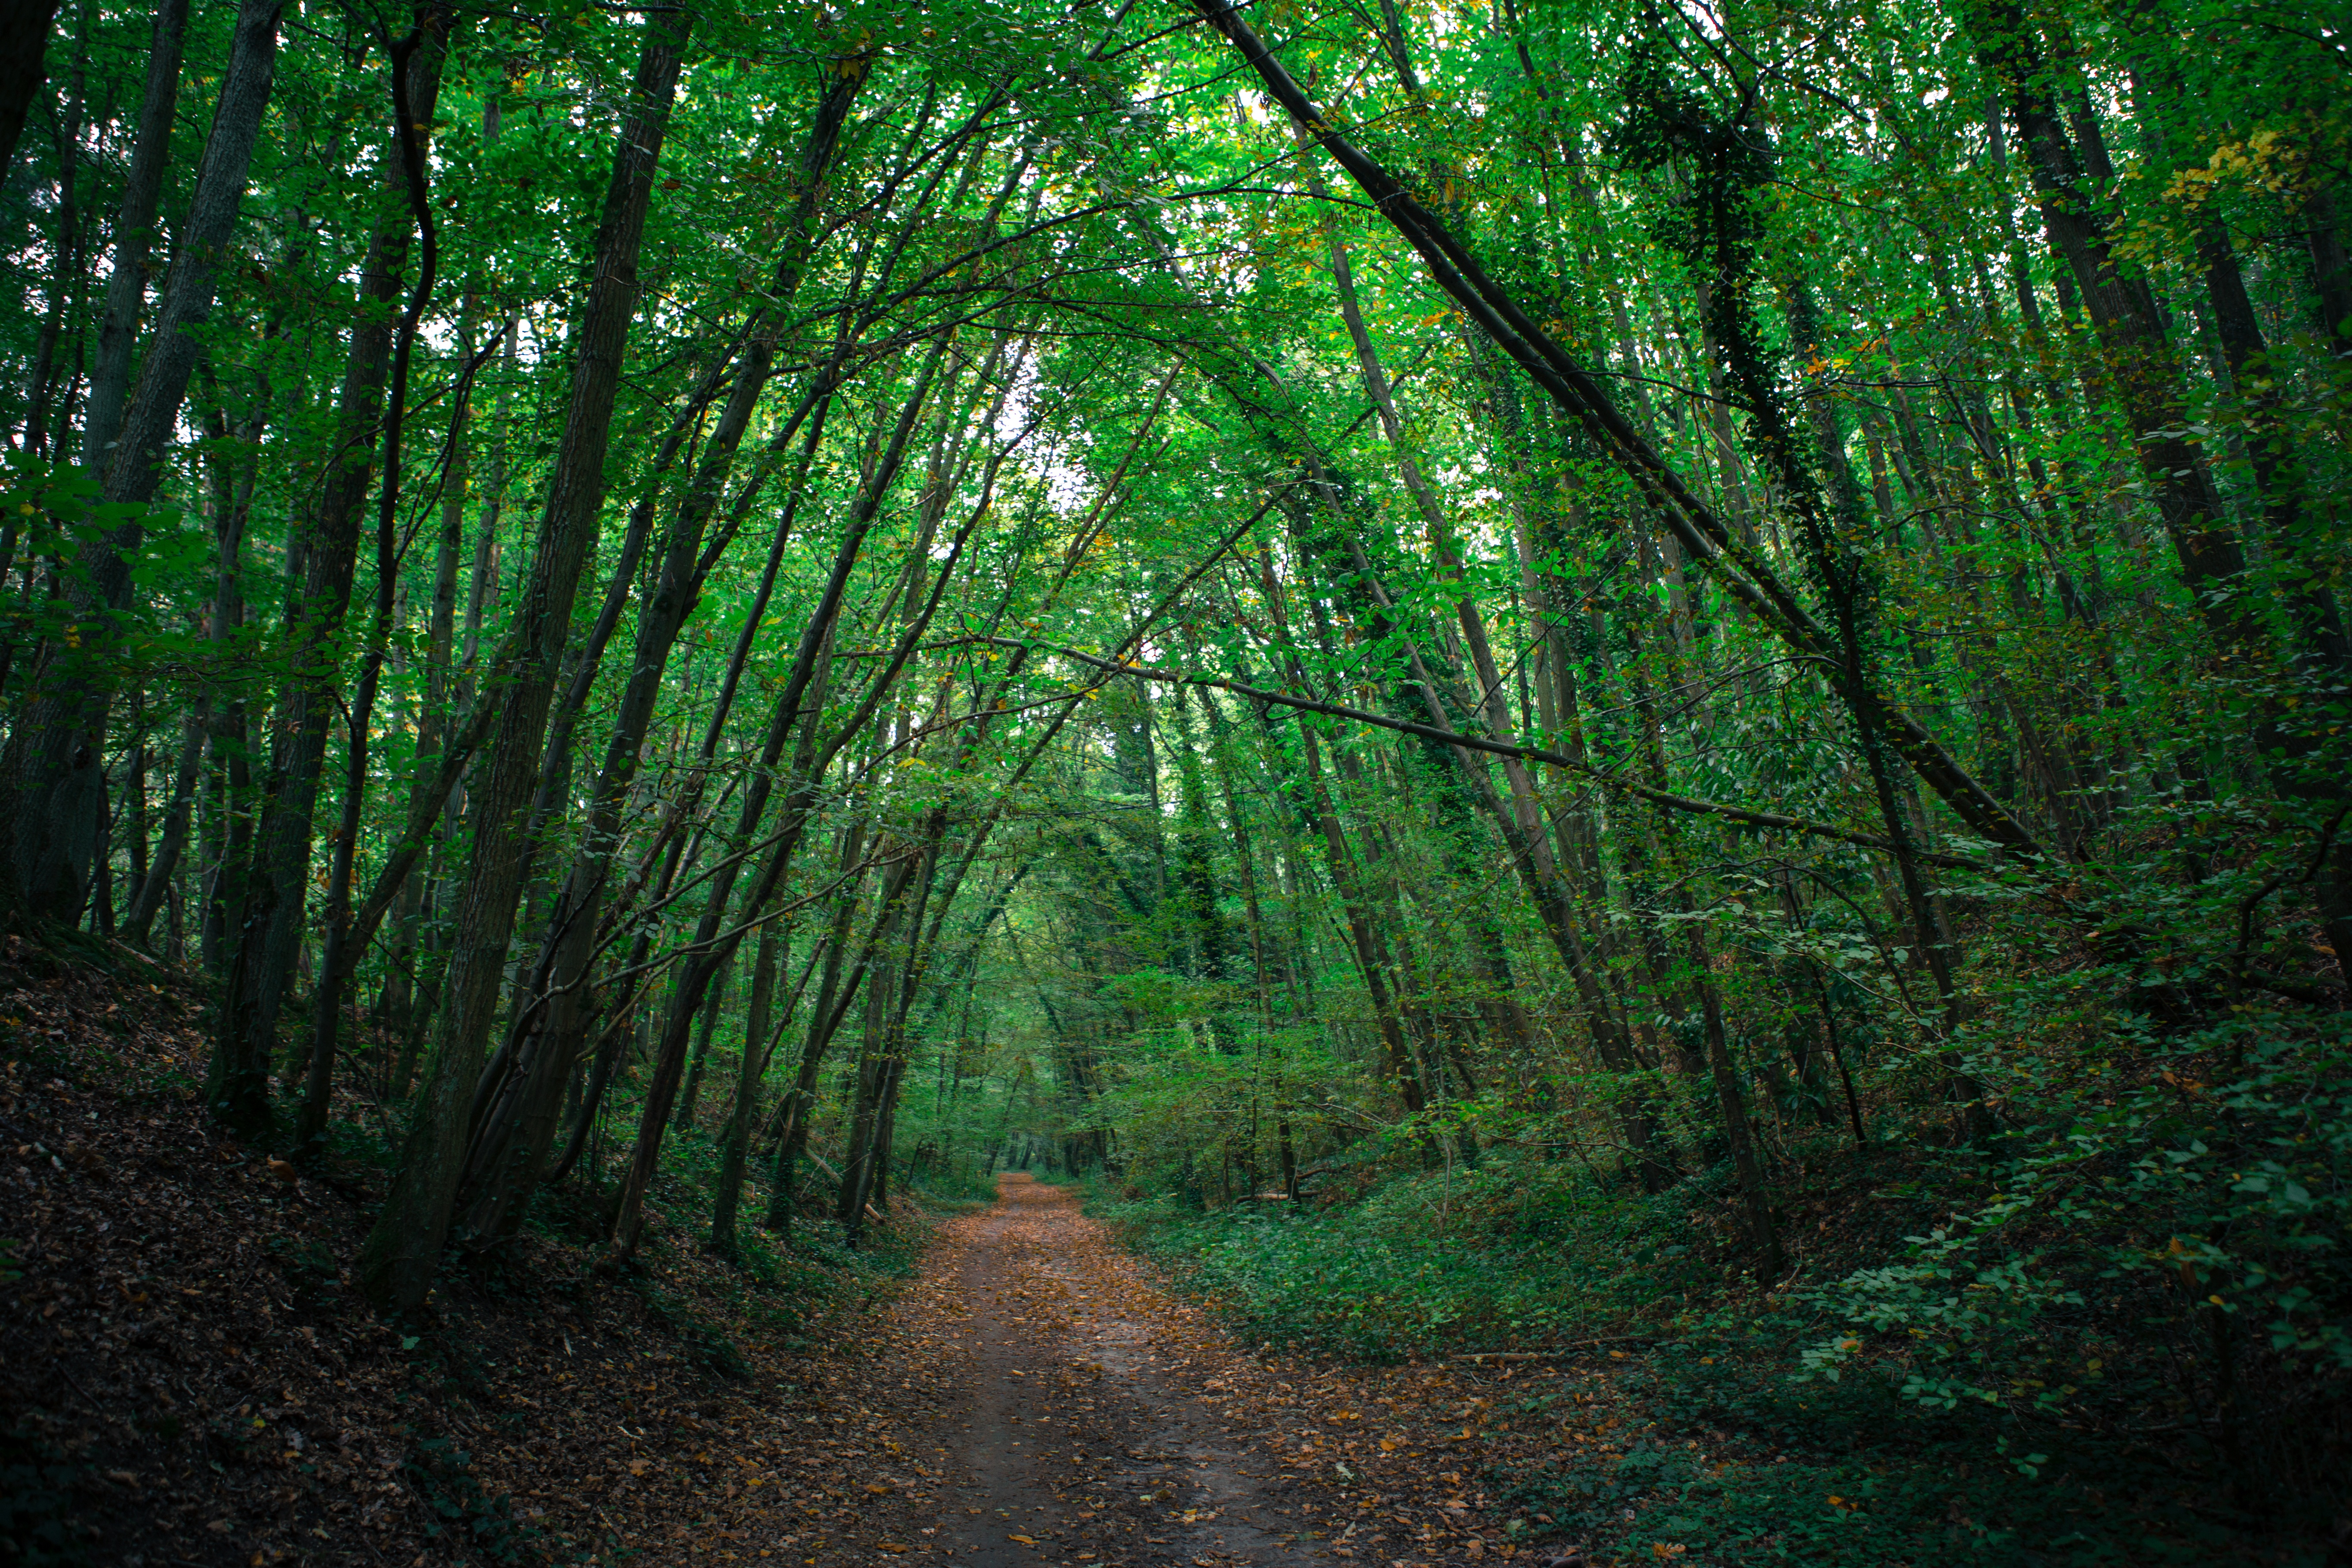
tree, nature, forest, path, branch, plant, wood, sunlight, leaf, dark, france, green, jungle, autumn, vegetation, rainforest, deciduous, grove, woodland, habitat, ecosystem, biome, camber, old growth forest, natural environment, geographical feature, woody plant, temperate broadleaf and mixed forest, temperate coniferous forest